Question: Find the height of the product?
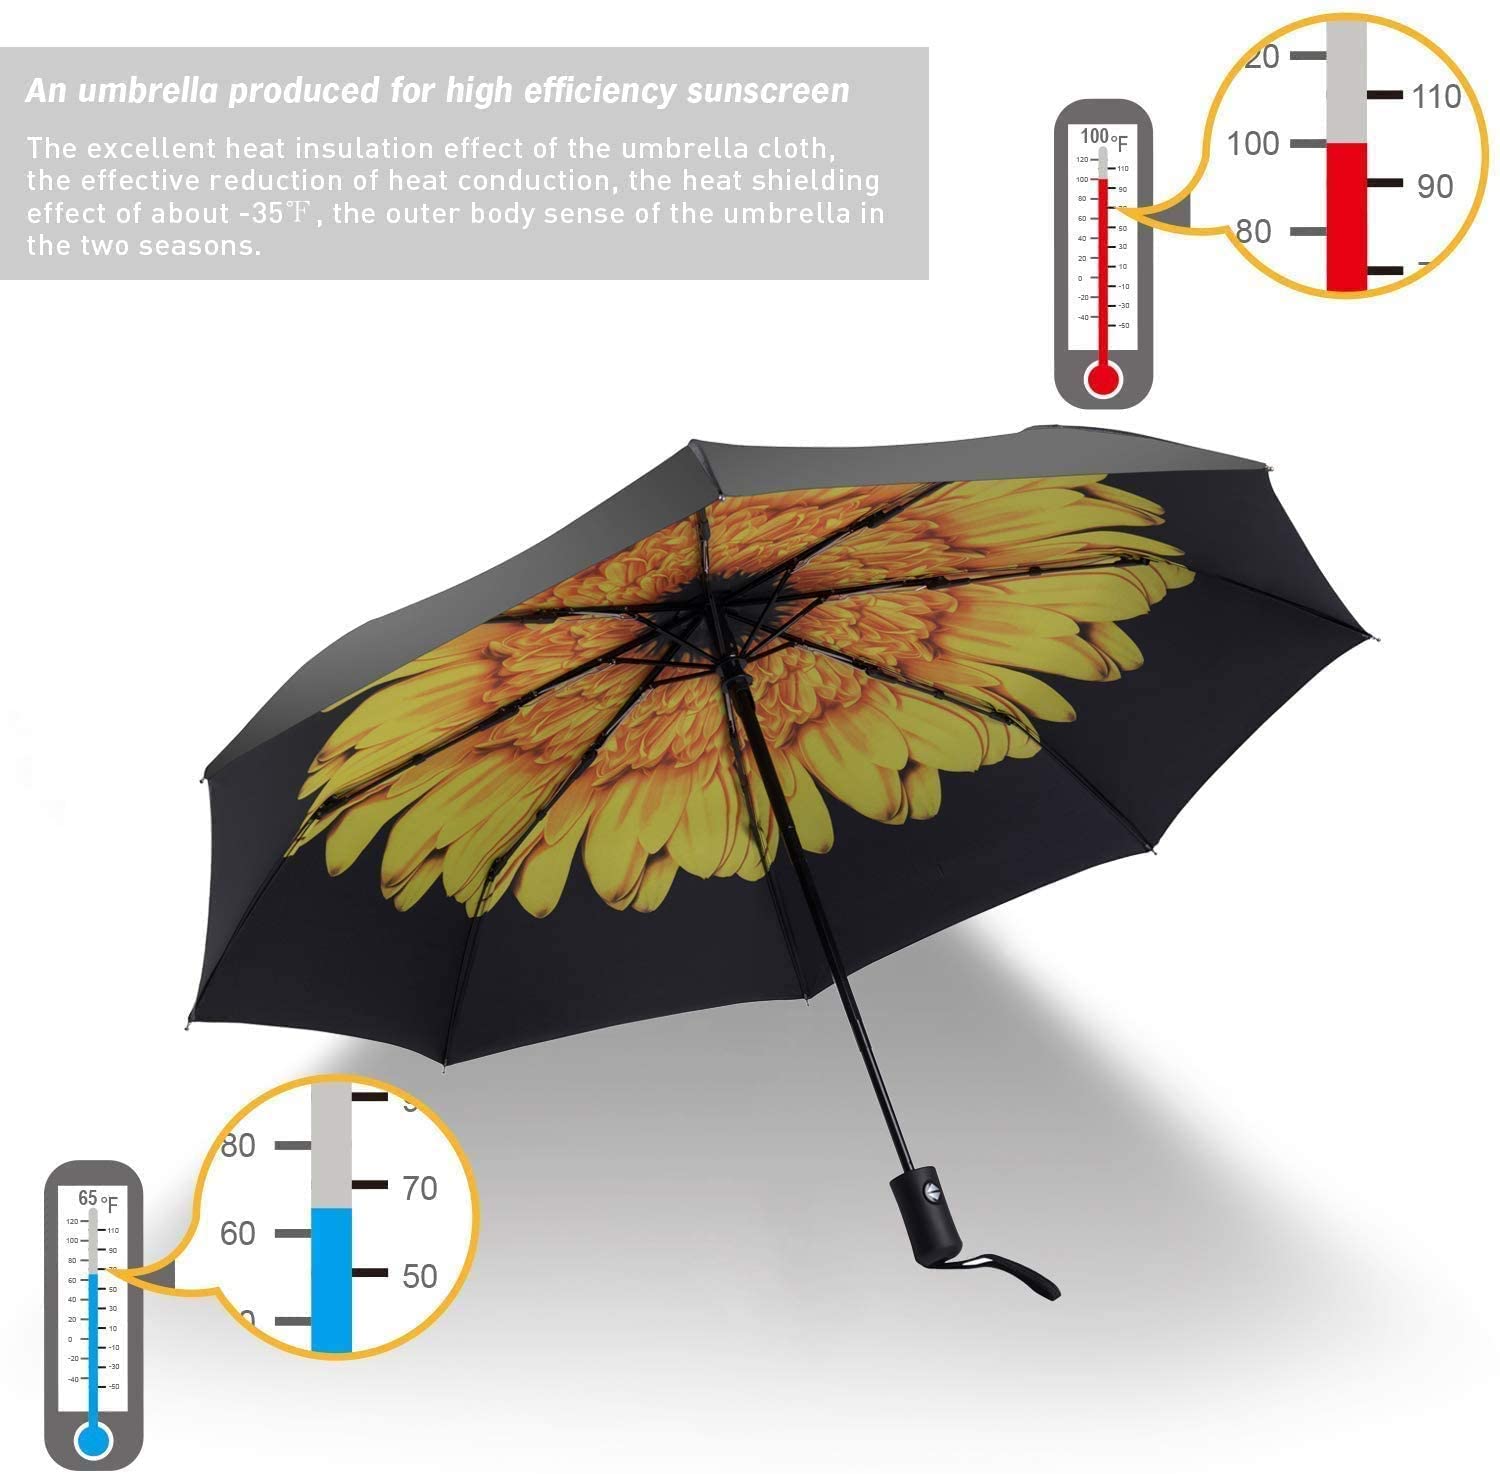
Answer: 60.0 inch